Louisiana (New France)

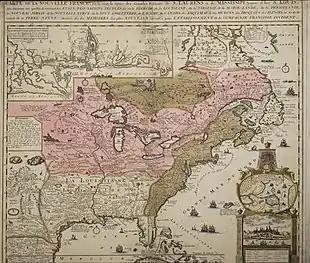
Lower Louisiana marked in yellow; pink represents Canada. Part of Canada below the great lakes was ceded to Louisiana in 1717. Brown represents British colonies. Original map from 1719

Lower Louisiana consisted of lands in the Lower Mississippi River watershed, including settlements in what are now the U.S. states of Arkansas, Louisiana, Mississippi, and Alabama. The French first explored it in the 1660s, and a few trading posts were established in the following years; serious attempt at settlement began with the establishment of Fort Maurepas, near modern Biloxi, Mississippi, in 1699. A colonial government soon emerged, with its capital originally at Mobile, later at Biloxi and finally at New Orleans (in 1722, four years after the city's founding). The government was led by a governor-general, and Louisiana became an increasingly important colony in the early 18th century.